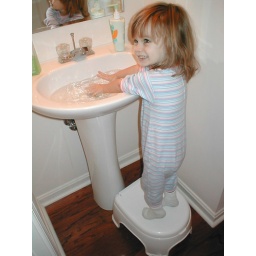
Audrey loves to play with water in the sink